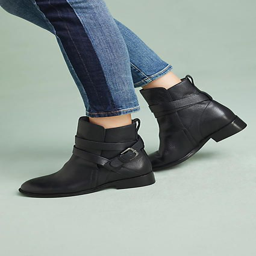
i love everything about garment .